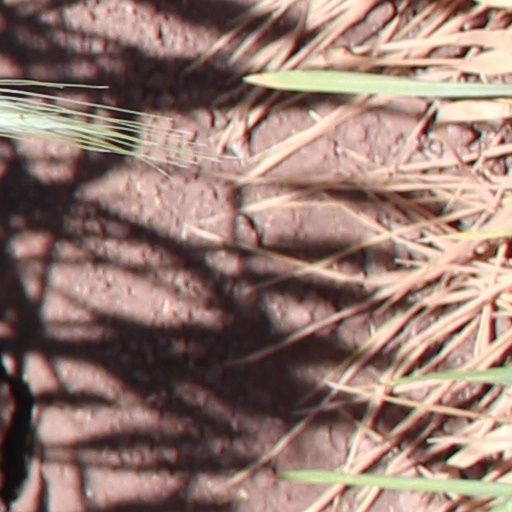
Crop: wheat